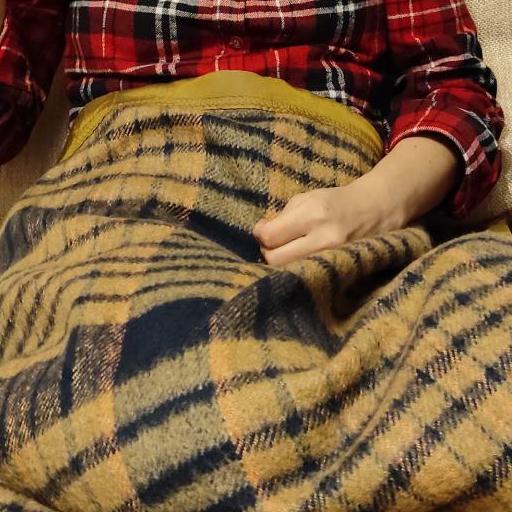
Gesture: no_gesture